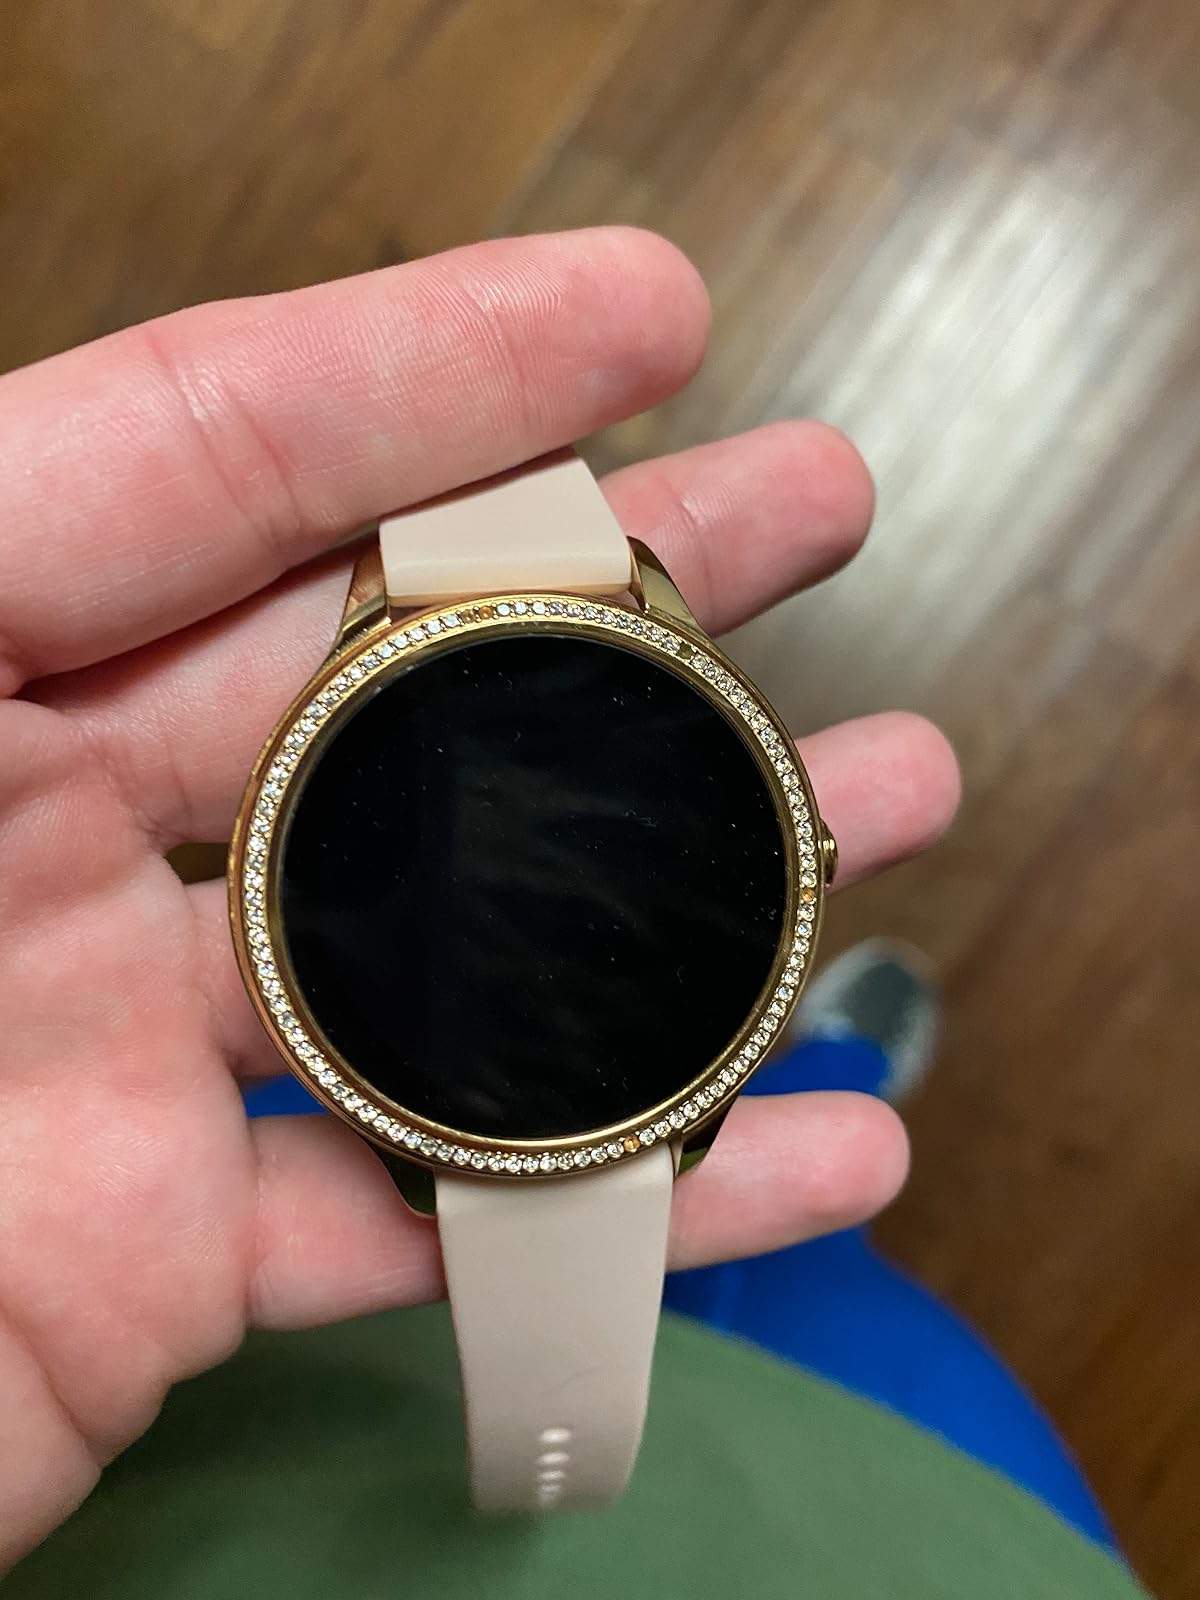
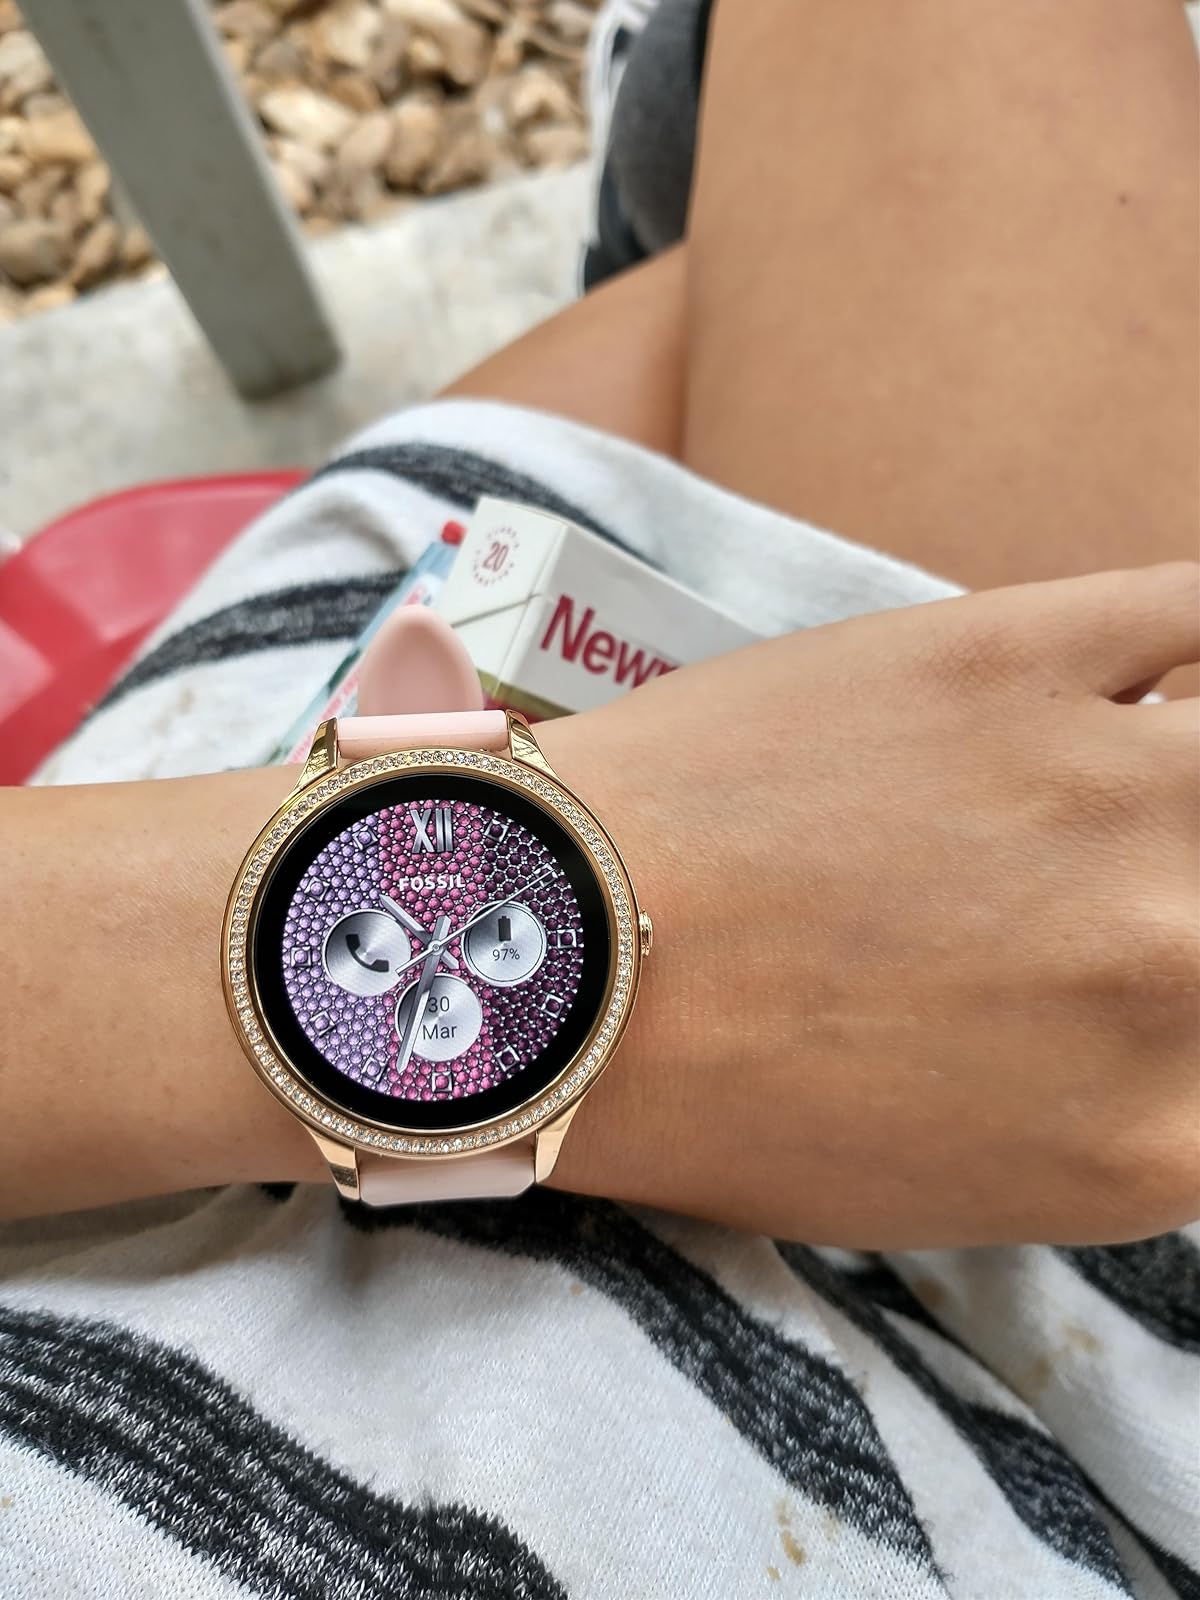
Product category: smartwatch
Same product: yes